Question: Please indicate a possible affordance area of the jump_skis that can be used for sliding
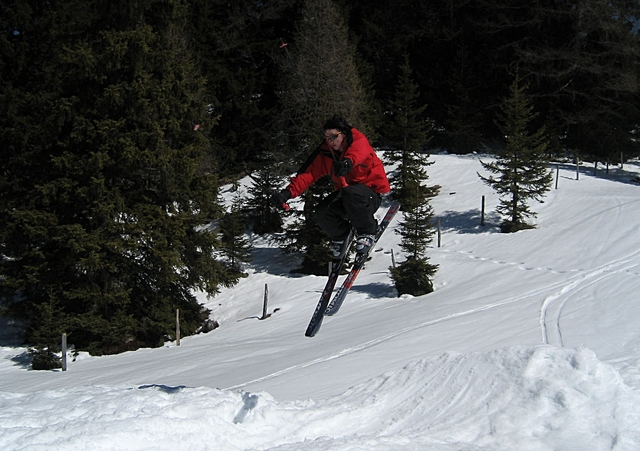
Answer: [298.08, 184.811, 408.807, 345.174]